Paul East

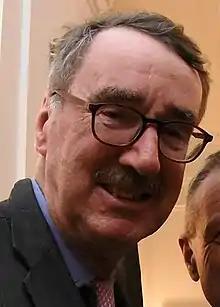

Paul Clayton East (4 August 1946 – 27 February 2023) was a New Zealand politician of the National Party.